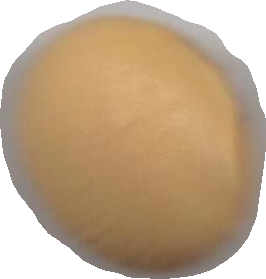
Variety: Dega